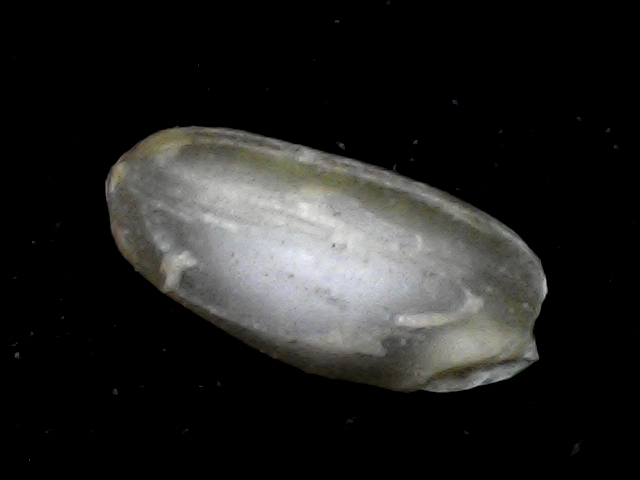
Rice variety: BD76